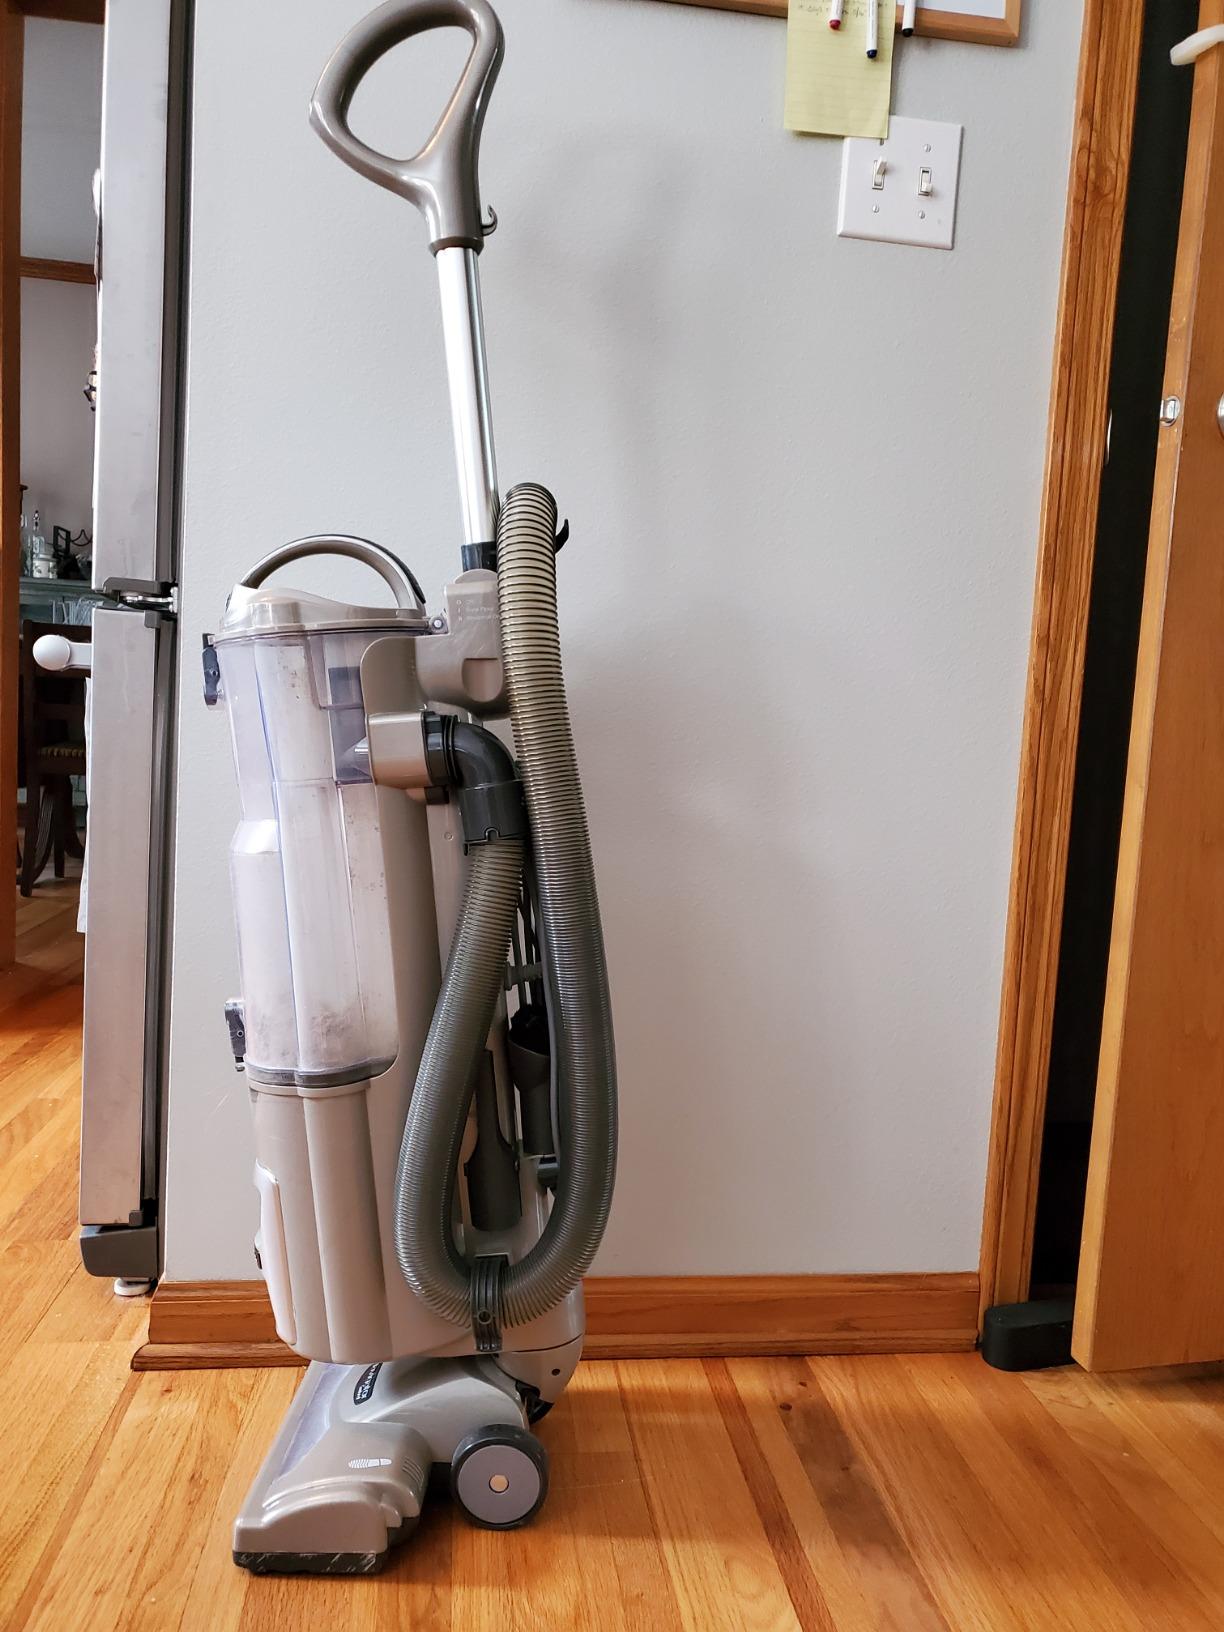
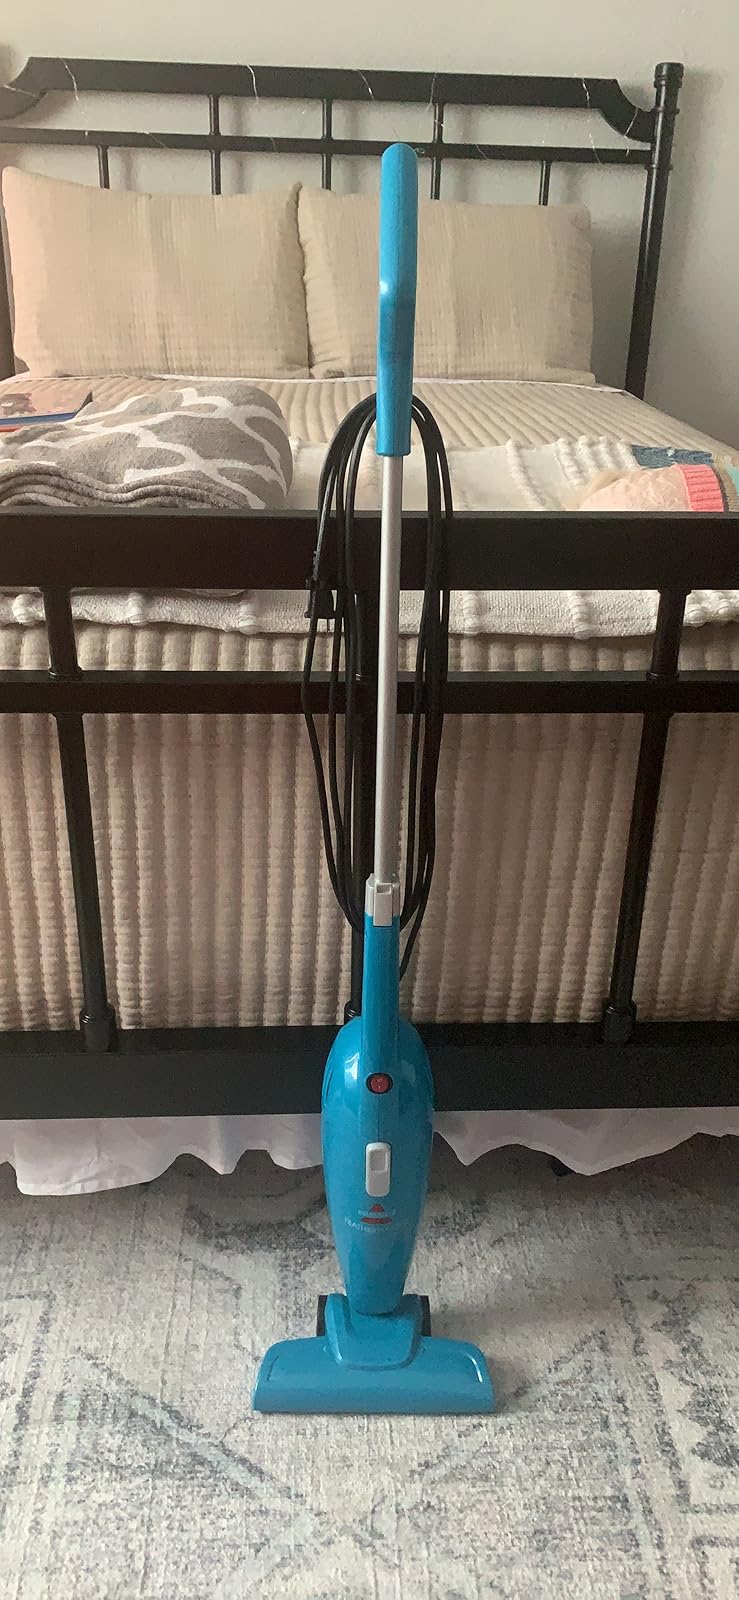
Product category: items_vacuum
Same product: no